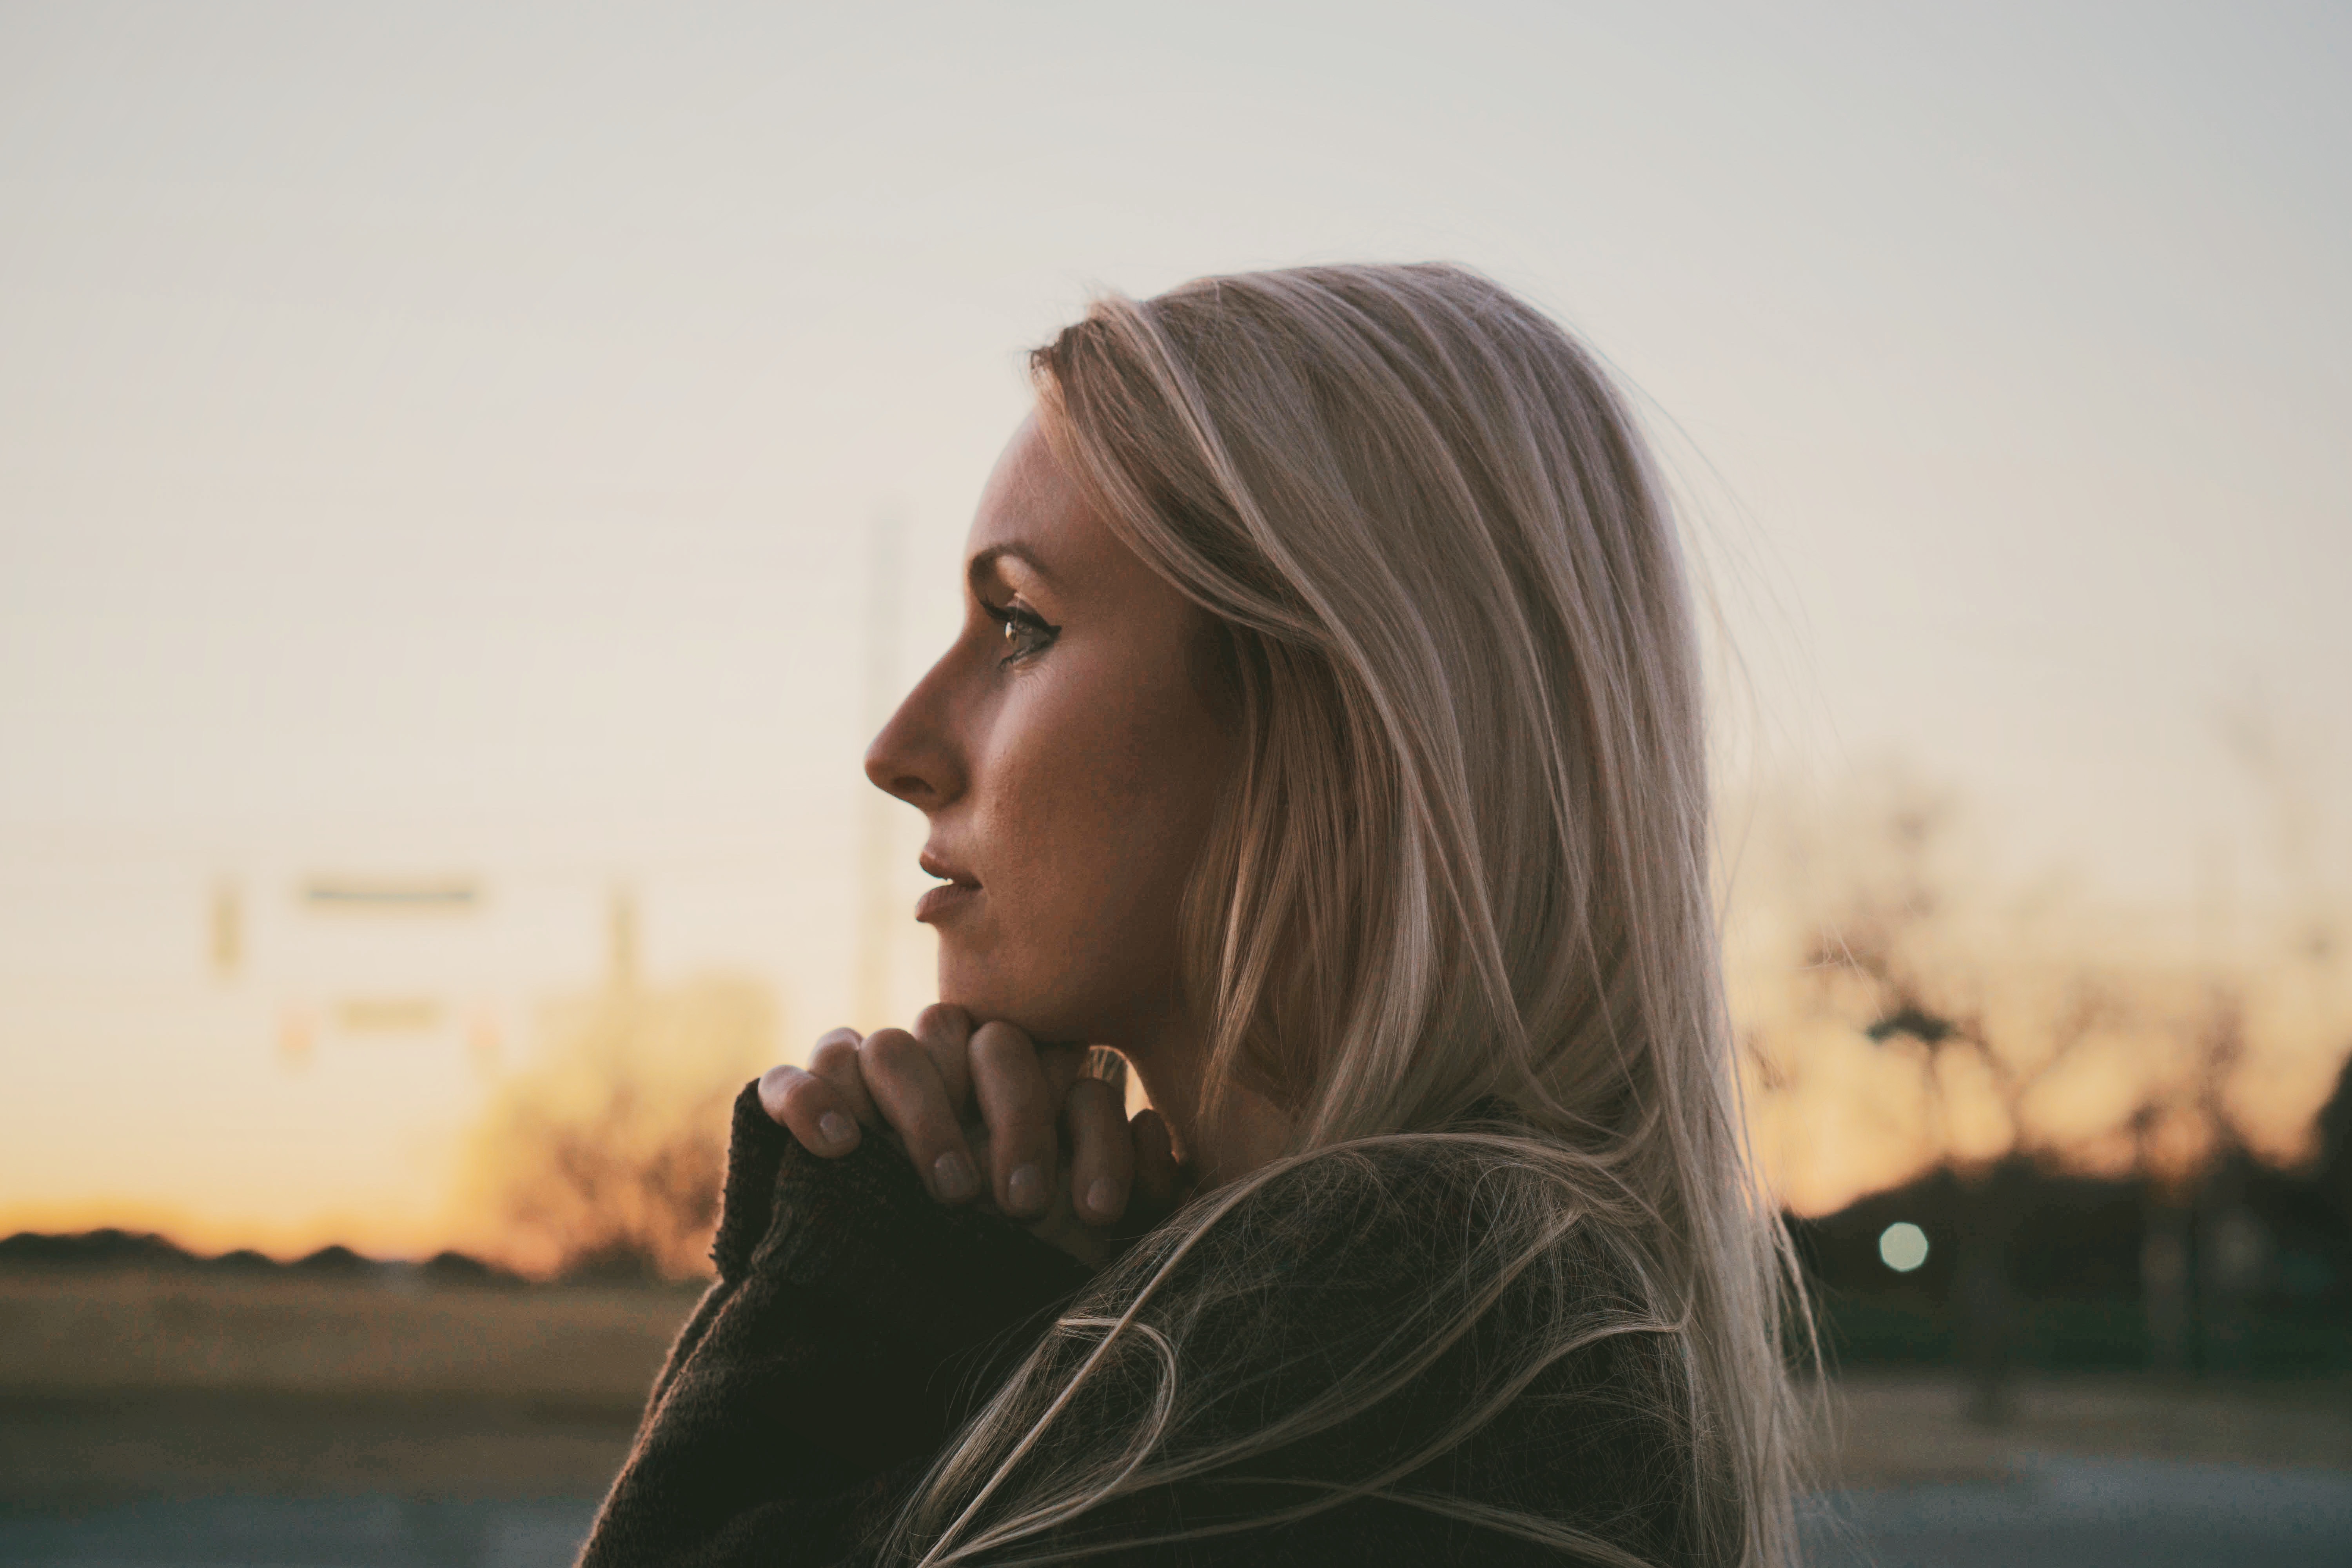
person, girl, woman, hair, photography, portrait, model, romance, fashion, lady, facial expression, hairstyle, smile, long hair, dress, eye, photograph, beauty, emotion, interaction, photo shoot, brown hair, portrait photography, human positions, art model